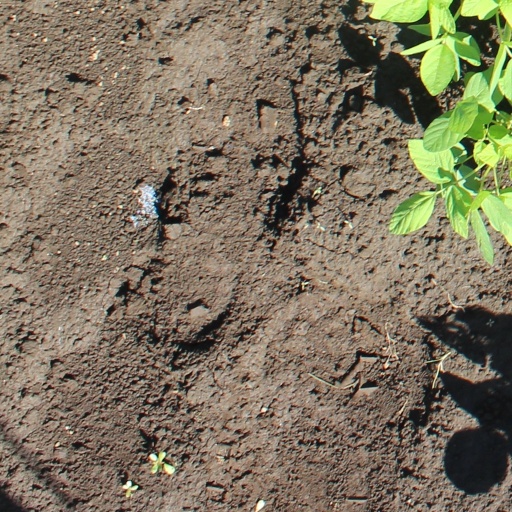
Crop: soybean